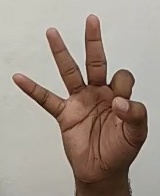
ASL sign: 9